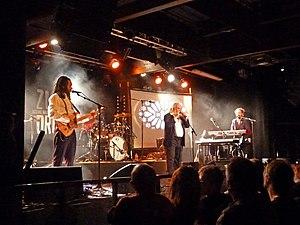
Le groupe français de rock progressif Ange en concert au Ziquodrome de Compiègne (Oise), le samedi 7 mai 2016. De gauche à droite, Hassan Hajdi (guitare), Benoît Cazzulini (batterie, au fond), Christian Décamps (chant) et Tristan Décamps (claviers).
Ange est un groupe rock progressif français, originaire de Belfort, d'Héricourt et de Vesoul, en Franche-Comté. Il est formé à la fin de 1969, par Christian Décamps et Jean-Michel Brézovar. Francis, frère de Christian, les rejoint vite. Au début, la musique du groupe s'inspire de textes médiévaux-fantastiques intégrés à du rock progressif.